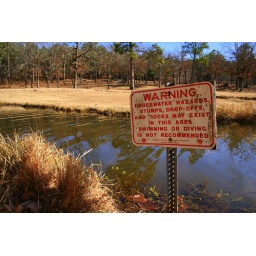
a sign by the water at Robber Cave